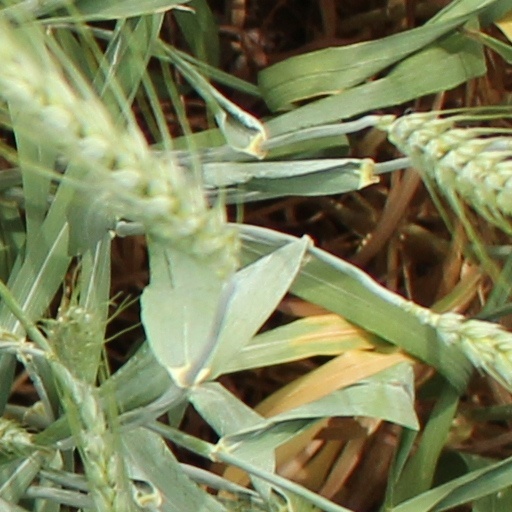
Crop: wheat